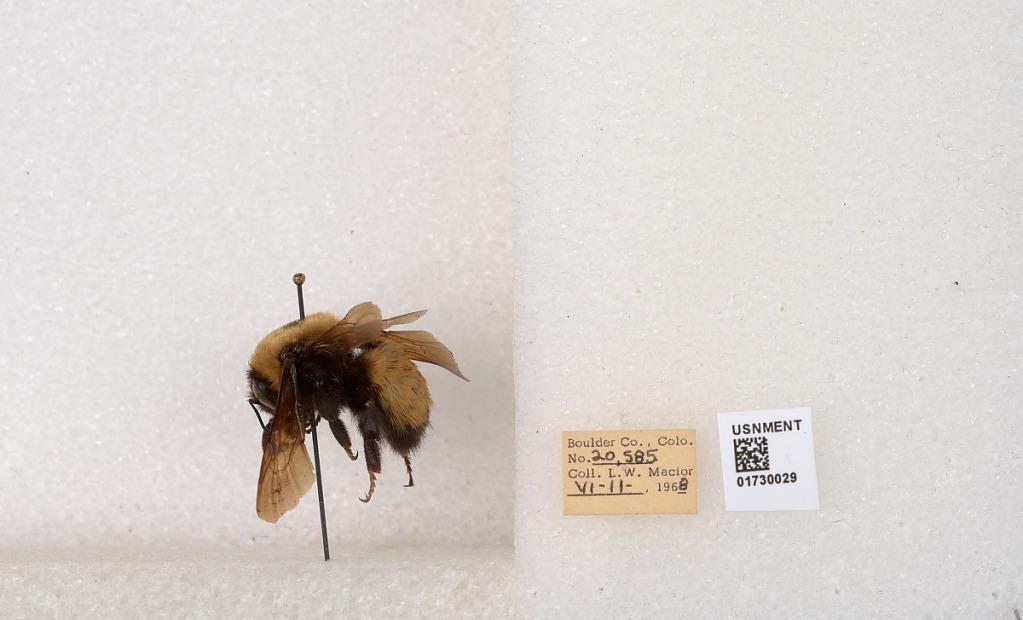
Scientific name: Bombus (Bombus) nevadensis Cresson